Members of the Victorian Legislative Council, 1868–1870

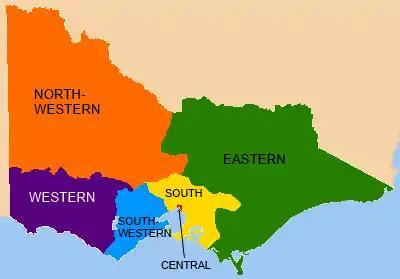
VLC Electoral Provinces, 1856–1882

James Palmer was President of the Council, William Mitchell was Chairman of Committees.